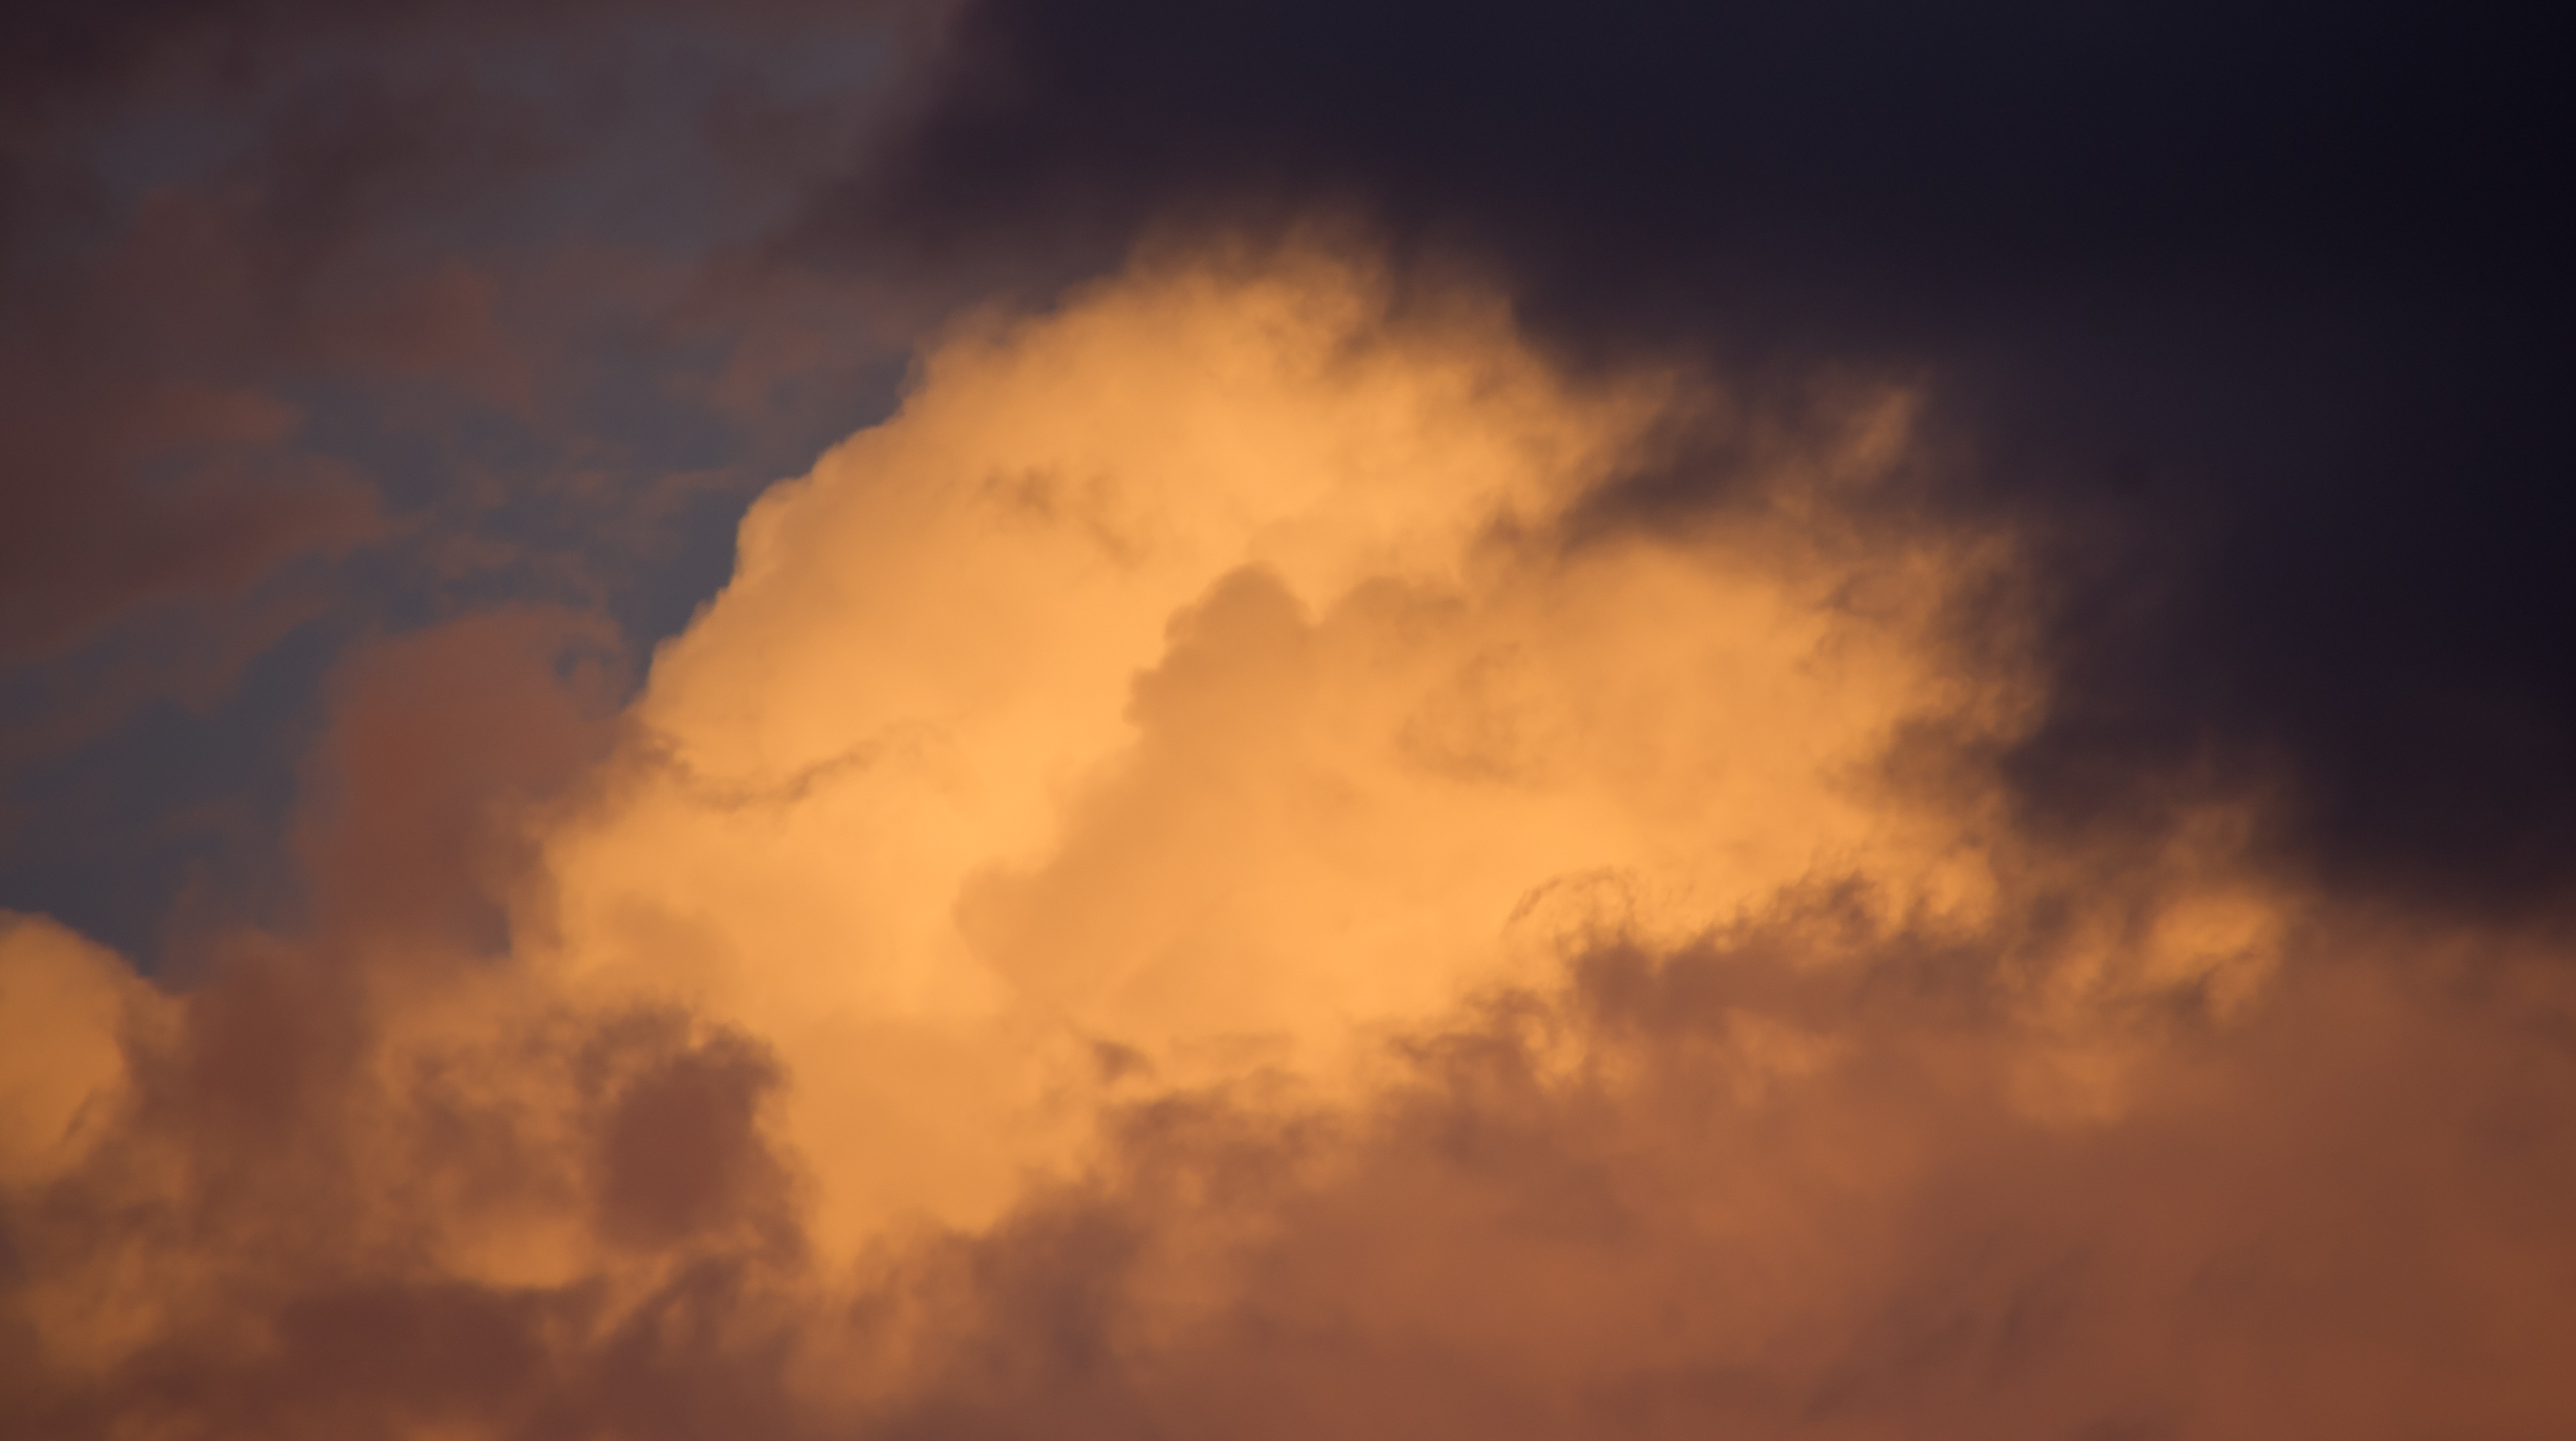
cloud, sky, sunset, white, sunlight, dawn, atmosphere, dusk, weather, cumulus, pink, australia, grey, clouds, afterglow, meteorological phenomenon, red sky at morning